9th Bomb Squadron

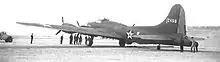
B-17E Flying Fortress on its way to join the 9th Bombardment Squadron

Newer B-17E Flying Fortresses, equipped with a tail gunner were sent to the area from the United States. This involved the group performing a cross-country trip from Hamilton Field to MacDill Field, Florida. From Florida, aircraft were flown south to Trinidad, then Belém, then to Natal on the easternmost tip of Brazil. Then a flight across the South Atlantic from the tip of Brazil across to Africa and landing at the British airdrome at Freetown, Sierra Leone. Then they headed inland and north to Kano, Nigeria, and across Africa to Khartoum, Sudan. At Khartoum, all the crews were given cholera inoculations, then the planes flew either up to Cairo before turning eastward, or else they were sent straight east across Arabia to Aden and then northeast to Karachi. Either at Cairo or Karachi the crews first learned that Java was their destination. It was the first indication they had had that the United States had been driven out of the Philippines. The last stop was at Colombo, Ceylon. From there the B-17s went straight through to Java and landed at Bandoeng Airport, where they received orders to go on to Malang Airport.